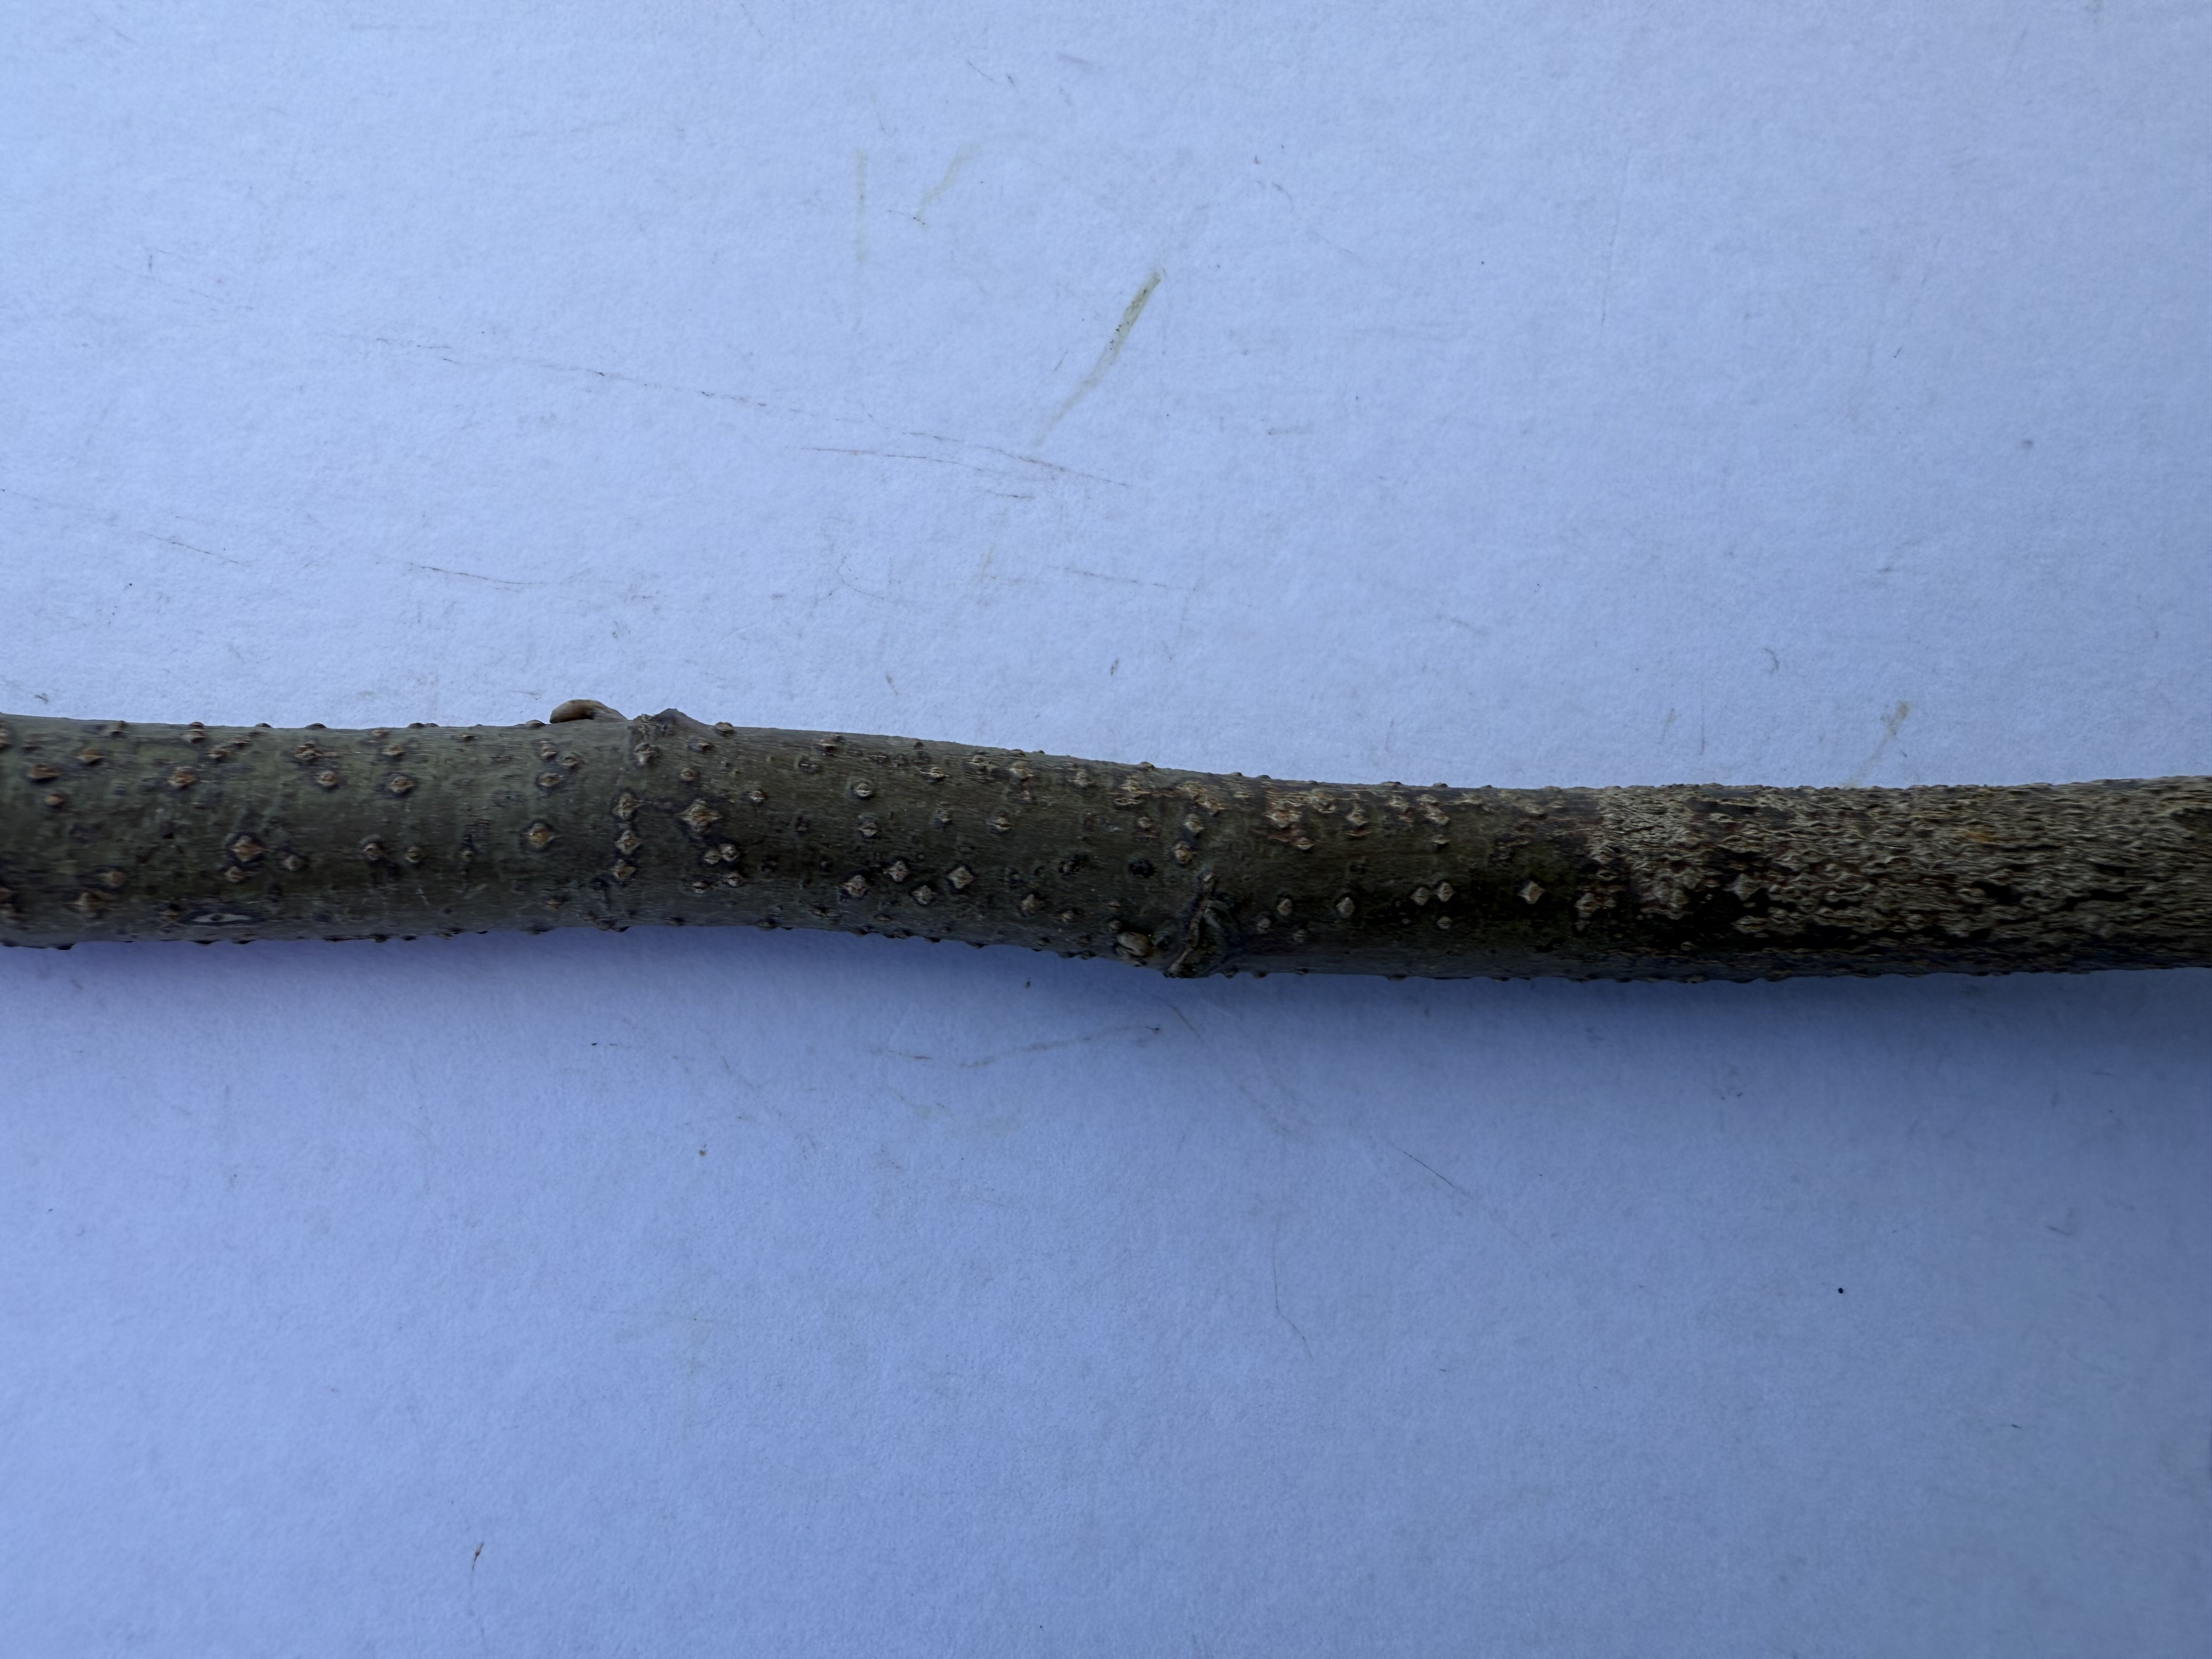
Variety: Carob